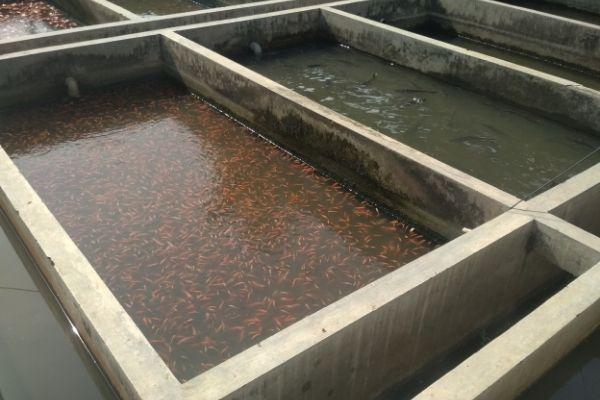
Visima vizuri vya samaki vilivyojengwa kwa umaridadi, kwa kutumia simenti. Aina mbalimbali za samaki wanaofugwa wakiwa humo ndani kwa ajili ya kitoweo, na samaki wengine kwa ajili ya mapambo katika maonyesho.